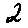
Label: 2